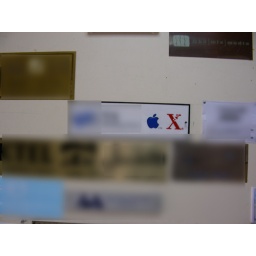
sign in the building entrance